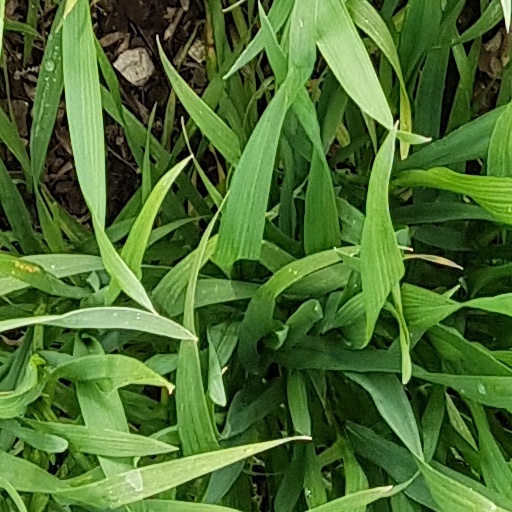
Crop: wheat